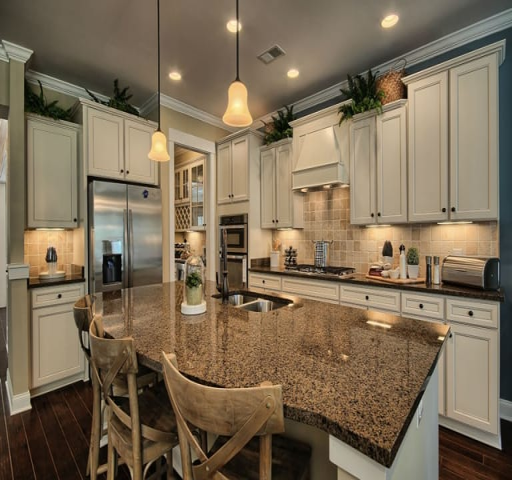
kitchen as seen in a model home .